Old South Church

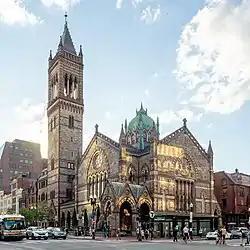

Old South Church (also known as New Old South Church or Third Church), is a historic United Church of Christ congregation in Boston, Massachusetts, first organized in 1669. Its present building at 645 Boylston Street was designed in the Gothic Revival style by Charles Amos Cummings and Willard T. Sears, completed in 1873, and amplified by the architects Allen & Collens between 1935–1937. The church, which was built on newly filled land in the Back Bay section of Boston, is located at 645 Boylston Street on Copley Square. It was designated a National Historic Landmark in 1970 for its architectural significance as one of the finest High Victorian Gothic churches in New England. It is home to one of the oldest religious communities in the United States.